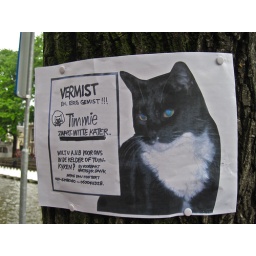
Poor Timmie...I think he's lost. At least, that's my interpretation of this sign seen on a tree in Amsterdam.